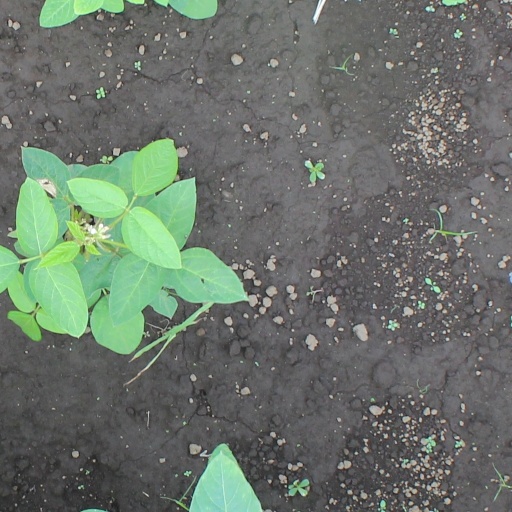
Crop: soybean